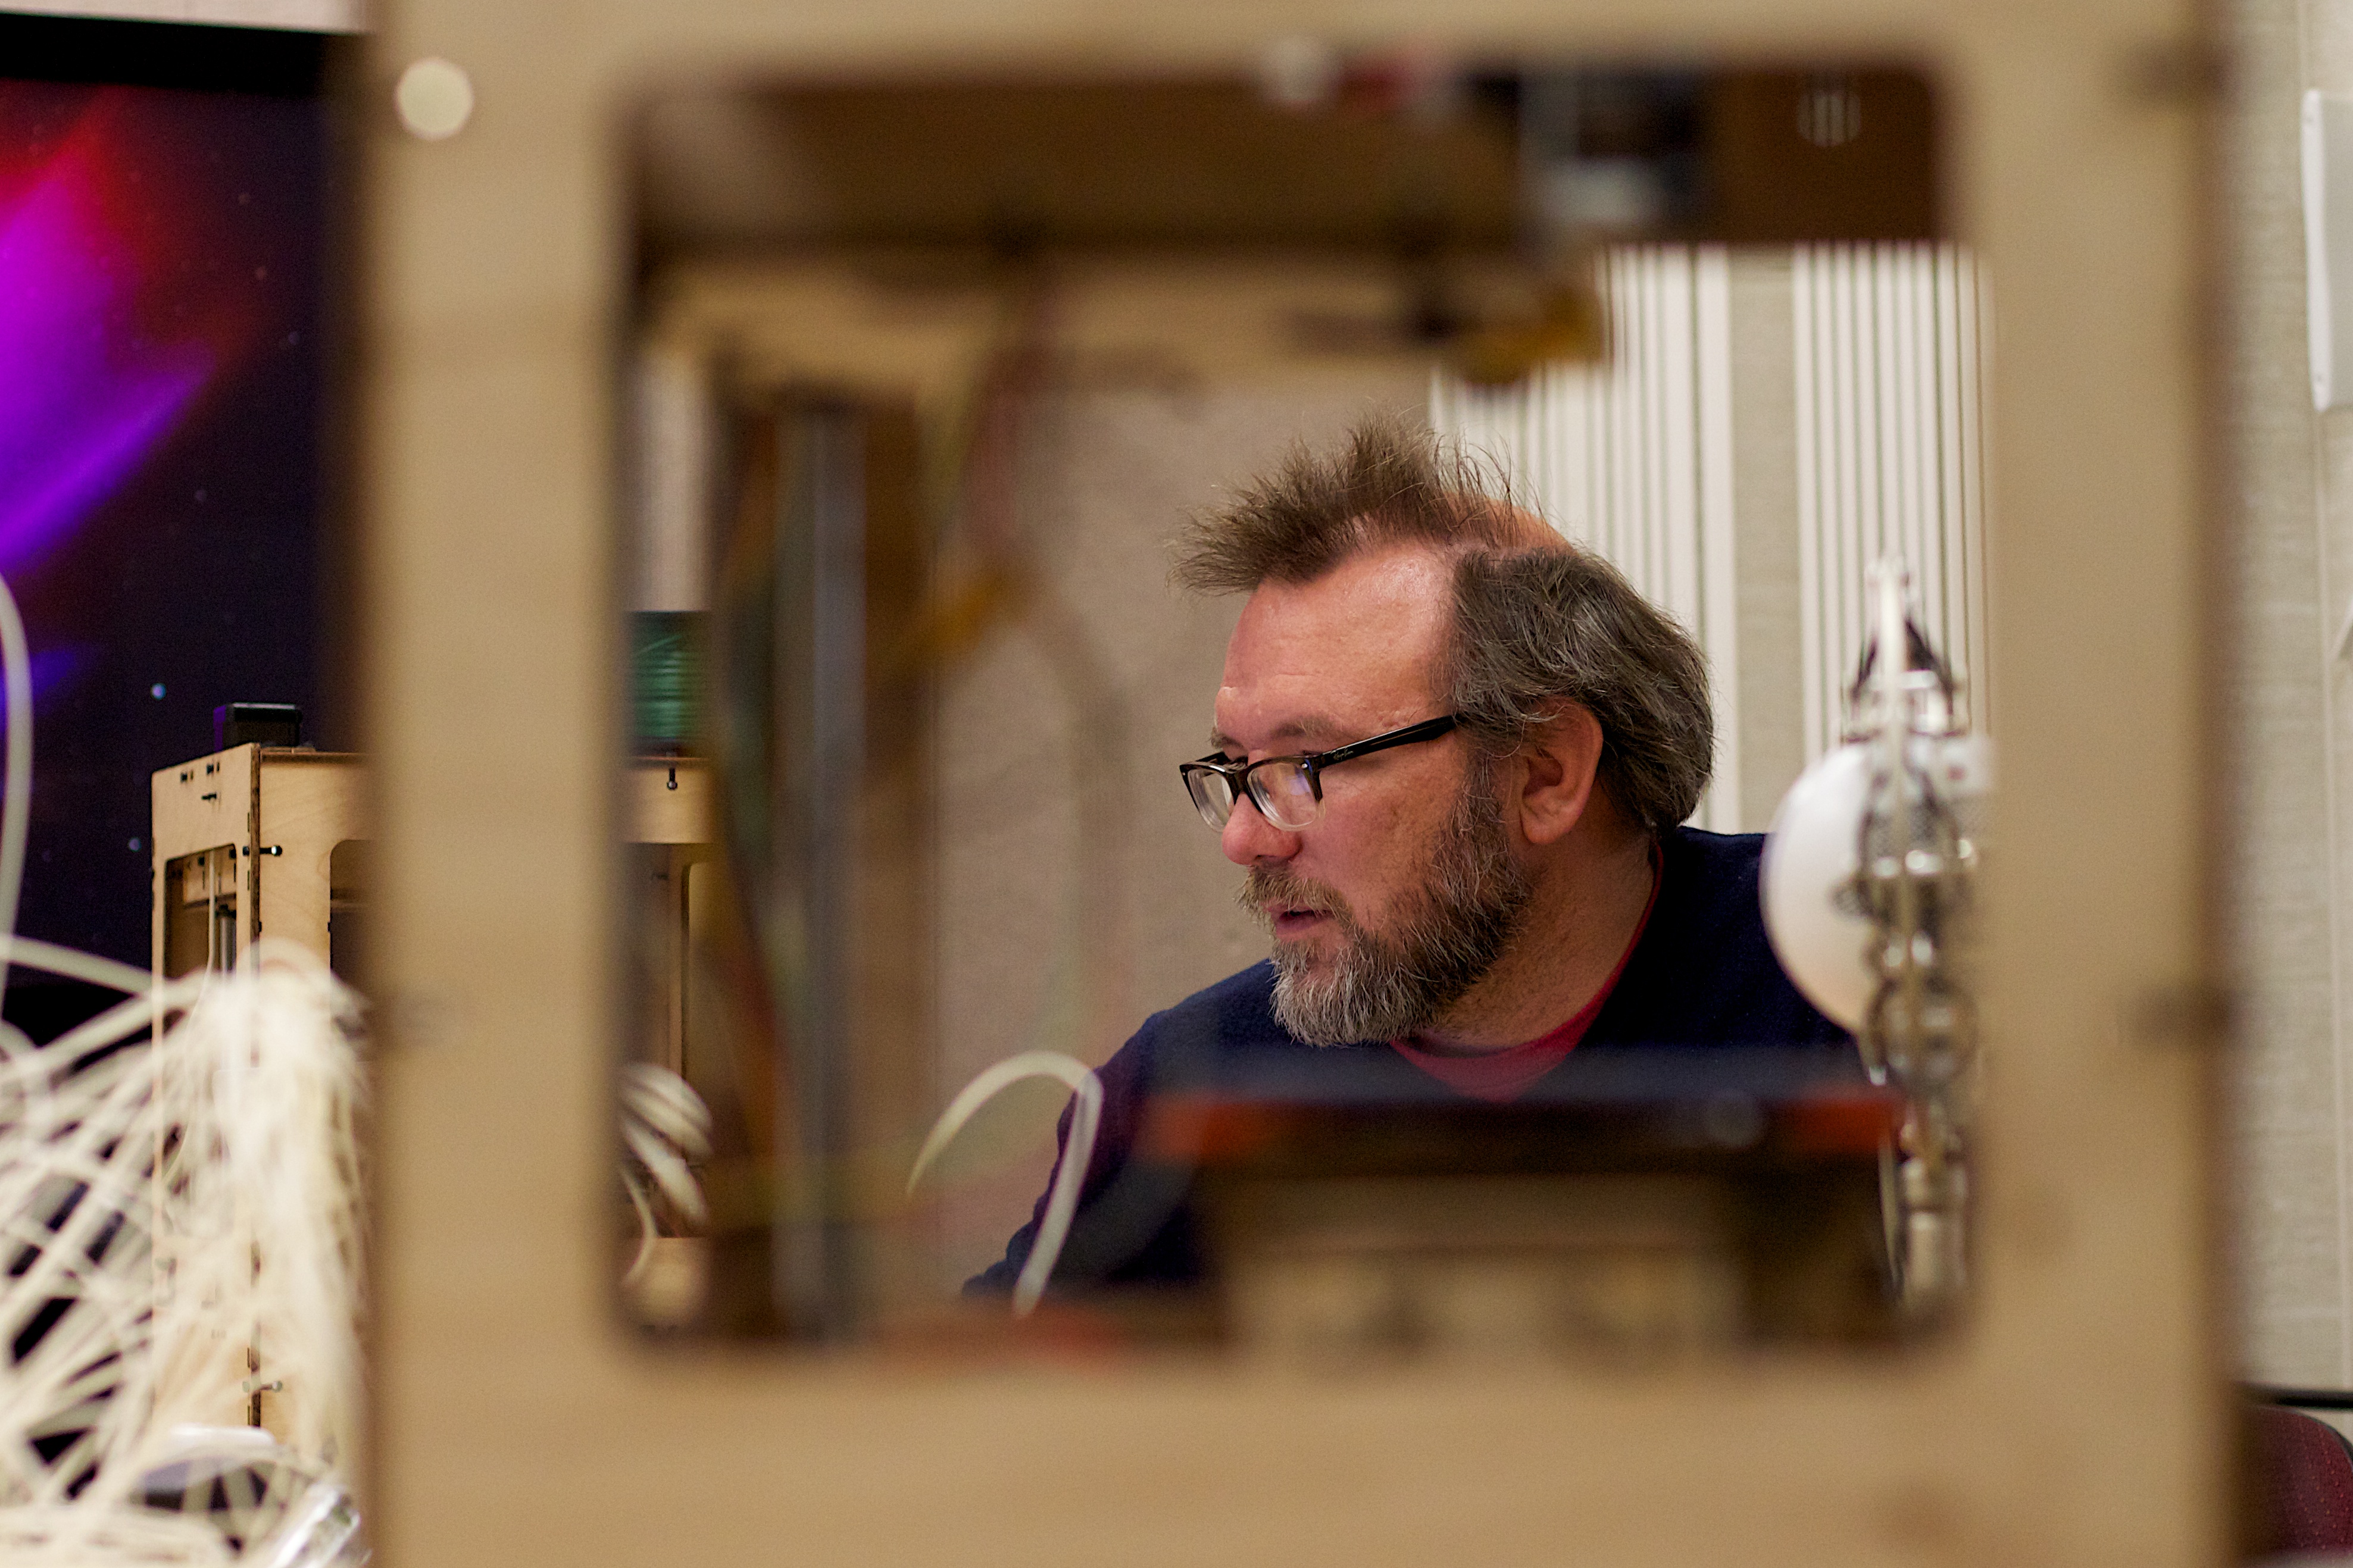
color, art, design, photograph